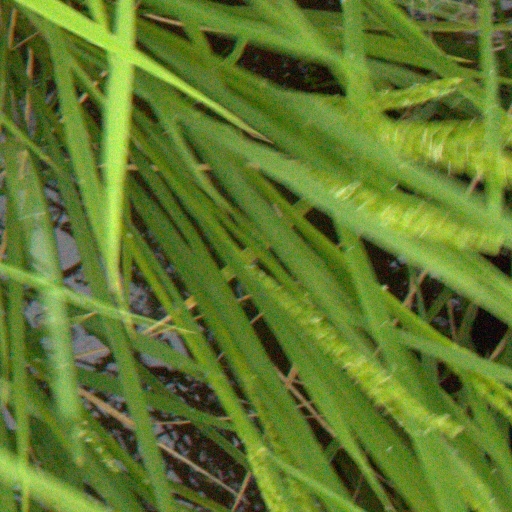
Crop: rice